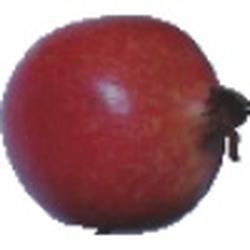
Label: Pomegranate